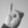
ASL letter: I